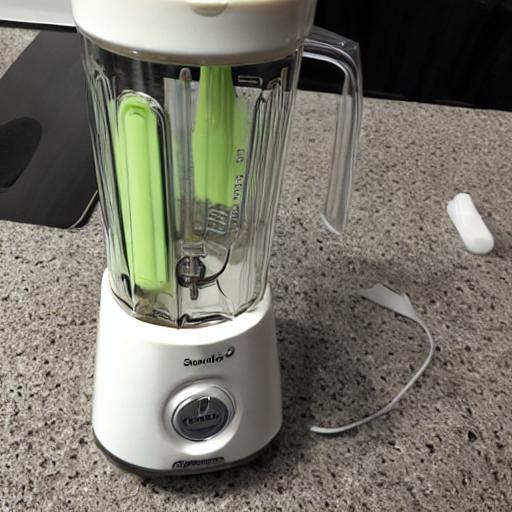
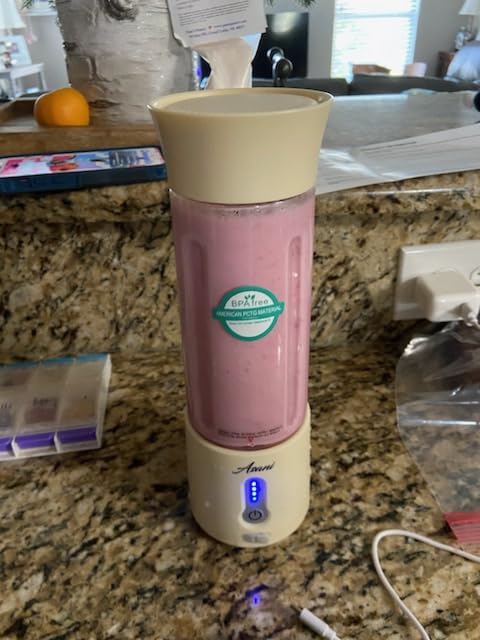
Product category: items_blender
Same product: no